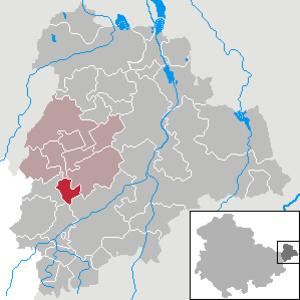
Drogen est une commune allemande de l'arrondissement du Pays-d'Altenbourg en Thuringe. Elle fait partie de la Communauté d'administration du pays d'Altenbourg.